Spanish aircraft carrier Dédalo

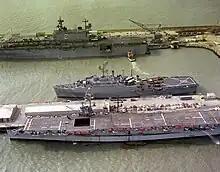
"Dédalo" moored in Rota in February 1982 along with the USS "Raleigh" and USS "Saipan"

Finally in 1967, after over twelve years in mothballs in the United States, "Cabot" was chosen and loaned to Spain. The loan was converted to a sale in 1972. "Dédalo" initially deployed with the Spanish Navy as a helicopter-only antisubmarine warfare carrier operating the SH-3D Sea King and other helicopters from 1967 to 1976. On 8 November 1972, a Harrier was successfully tested on the "Dédalo"s deck, a first in the history of the plane.